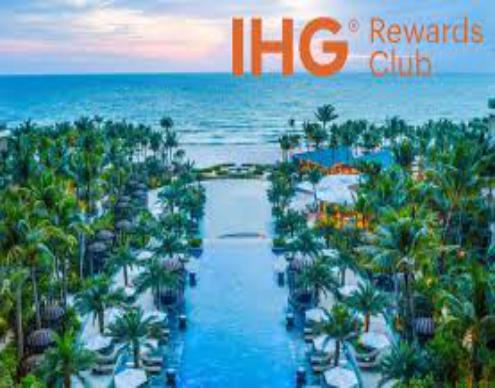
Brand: IHG
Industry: Others